Susana Malcorra

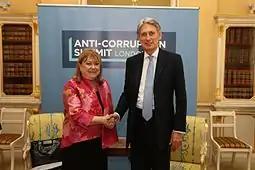
Malcorra and former British foreign secretary Philip Hammond, in London, 2016

Minister Malcorra was a candidate to replace Ban Ki-moon as secretary general of the UN starting in January 2017. She has been asked several questions about accountability for harms caused by UN Peacekeeper troops. On 8 June, in response to a question by the Ambassador of Lichtenstein regarding accountability for the cholera outbreak in Haiti started by a deployment of UN Peacekeepers, Malcorra replied, "It is now in legal process, I'm not privy to it so it's hard for me to fully answer the question without getting into an arena that I'm not fully in. It's clear the UN is invested a lot to build up the infrastructure of Haiti based on the cholera experience/chain reaction so that is something that the UN needs to do more. The trust established was not fully filled so there is an element of working with the Haitians to handle cholera. On the specifics, I'd rather wait to be better informed." Most of the candidates for secretary general, all of whom have less extensive UN experience have taken a position in favor of stronger UN accountability, including compensation to the victims.